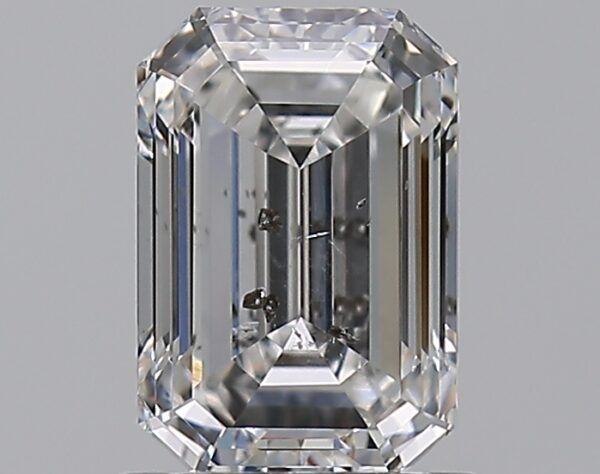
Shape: emerald
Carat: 1
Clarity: SI2
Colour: F
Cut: EX
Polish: VG
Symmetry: VG
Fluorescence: N
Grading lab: IGI
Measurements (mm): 6.9 x 4.67 x 3.18